Question: Please indicate a possible affordance area of the bench that can be used for sitting on
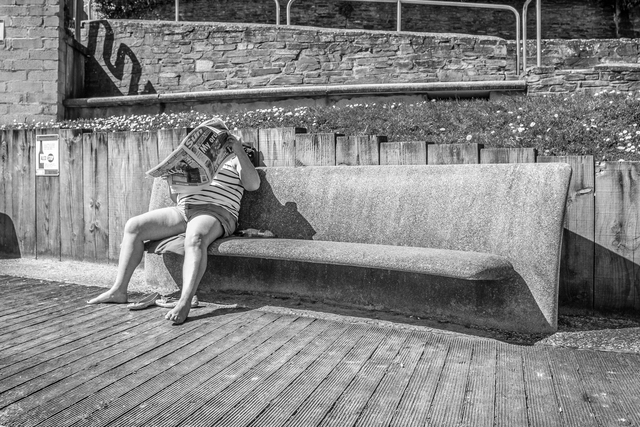
Answer: [154.278, 218.111, 517.389, 275.778]